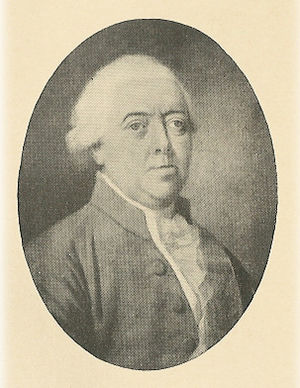
Frederik Christian Rosenkrantz
Frederik Christian Rosenkrantz var en dansk statsmand og storgodsejer. Han var søn af gehejmeråd Iver Rosenkrantz og Charlotte Amalie Skeel, gift med Dorte Reedtz og far til Iver Rosenkrantz-Levetzau.